Pilot Flying J

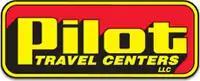
Pilot Travel Centers' former logo

At some locations, Pilot Flying J offers truck maintenance through garages operated by third-party companies. Wingfoot Truck Care Centers, operated by the Goodyear Tire & Rubber Company, provide 24-hour road service, preventative maintenance, tire service, part replacement, oil changes, and light mechanical work.